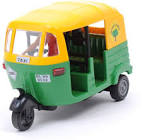
Vehicle type: Auto Rickshaws